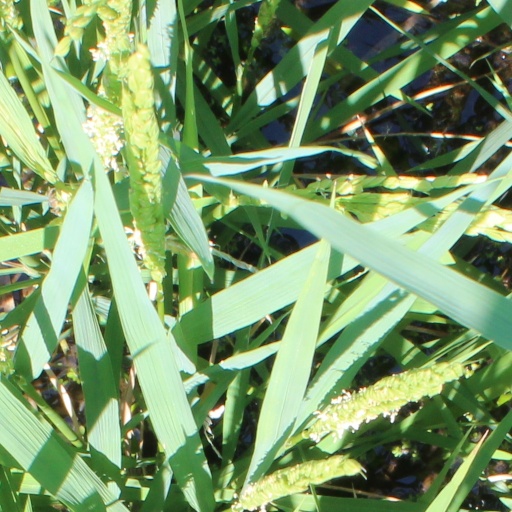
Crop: rice